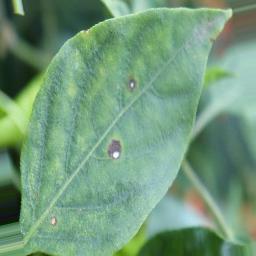
Label: cercospora